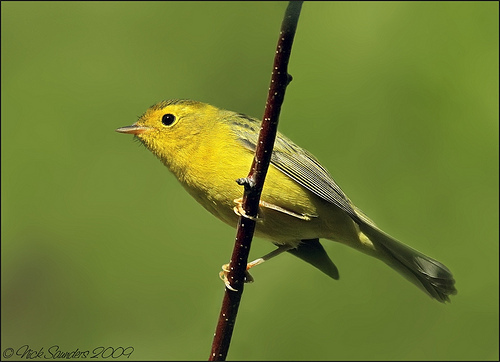
a yellow breasted bird with a short flesh colored beak and gray wings.
a small bird with a bright yellow body and tan wingsa small sized bird that has a yellow belly and head with a very short and thin bill
this bird has a yellow body, dark grey wings and a very short pink bill.
a small bird with a yellow belly, and a bill that curves downwards
this bird has feathers that are grey and has a yellow body
this bird is yellow with grey and has a very short beak.
this is a small yellow bird with grayish wings and a small pointed beak.
this bird has a yellow crown as well as a yellow belly
this bird has wings that are grey and has a yellow bill
Species: Wilson Warbler